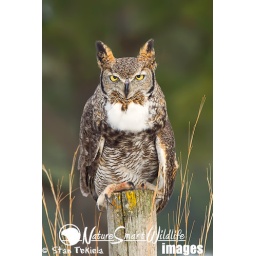
Great Horned Owl, Bubo virginianus, adult female on fence post, taken in Houston, MN under controlled conditions